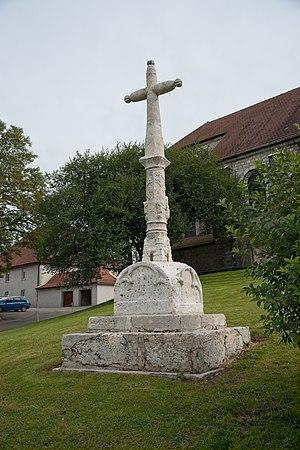
Croix de Flangebouche This building is indexed in the Base Mérimée, a database of architectural heritage maintained by the French Ministry of Culture,
Cet article recense les monuments historiques français classés en 1906.
Flangebouche est une commune française située dans le département du Doubs en région Bourgogne-Franche-Comté.
La Croix de Flangebouche est une croix du XVIᵉ siècle située sur la commune de Flangebouche dans le département français du Doubs.